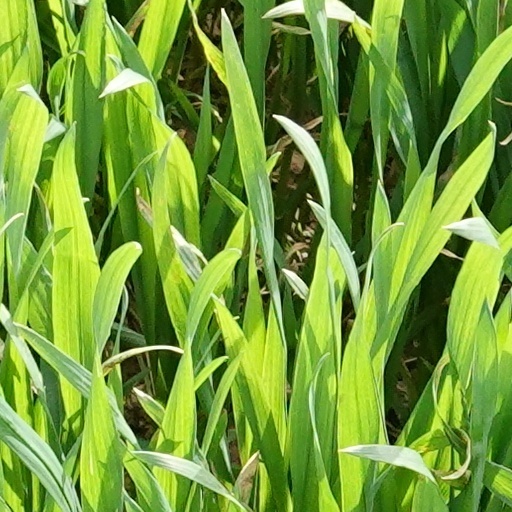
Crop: wheat